Mohammad Sadiq (painter)

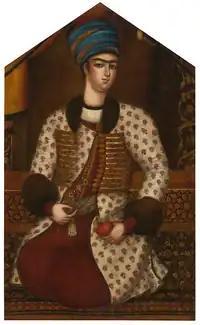
Portrait of Rustam Khan painted by Mohammad Sadiq circa 1779

One of Sadiq's famous paintings is a portrait of Mohammad Rustam Khan Zand, a Zand prince and grandson of the military commander Zaki Khan. The painting is often praised for its classical Persian depiction of Male Masculinity.